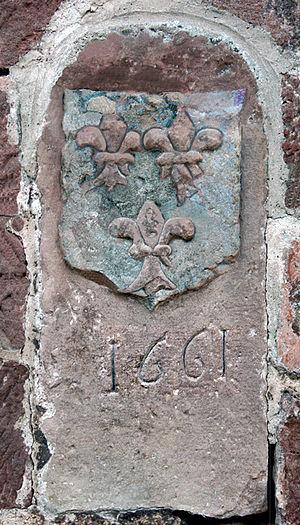
Borne datée de 1661, placée en face de l'église du village de Garrebourg, indiquant qu'un quart du village appartient au roi de France, pour le passage de la route de France.
Garrebourg est une commune française située dans le département de la Moselle, en région administrative Grand Est.